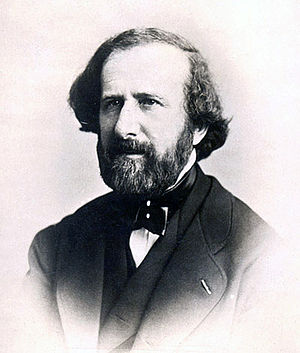
Lys / Historie
Franskmanden Hippolyte Armand Fizeau var en af de første, der målte lysets hastighed.
Lys betegner sædvanligvis den del af det elektromagnetiske spektrum som er synligt for det menneskelige øje ved hjælp af synssansen, kaldet synligt lys. Det er normalt defineret som elektromagnetisk stråling med bølgelængder mellem 400 og 700 nanometer, det vil sige mellem det infrarøde og det ultraviolette.